Valkendorfsgade 36

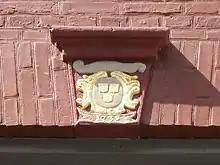
The keystone

The facade towards the street is constructed in brick. It is painted in a reddish-brown colour with white decorative details. The facade is decorated with four quoin lesenes supported by Fleur-de-lis ornaments at the transition between the raised cellar and ground floor. The building's original cornice Is still seen between the third and fourth floor, highlighting the transition between the old and new part of the facade. The main entrance in the southernmost bay is raised four steps from street level. The keystone above the main entrance features Getreuer's coat of arms as well as the year "1739". The roof is clad with red tile.